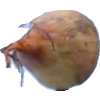
Label: onion